Agriculture in Switzerland

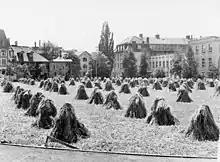
A sports ground used for agriculture during WWII

Advances in transportation brought about a global agricultural market, which placed the grain farmers of the Plateau in front of competition from cheaper foreign wheat, which in the 1860s brought about a second revolution: milk replaced cereals as a staple product. Natural conditions were favorable and sales assured, given growing demand everywhere, with foreign countries absorbing more than a quarter of production since the 1880s. New cheese dairies and processing plants (condensed milk, chocolate) were opened. Plowed fields decreased from 500 000 ha in the middle of the 19th century, i.e. approximately half of the useful agricultural area, to 200 000 ha before the First World War. Naturally, most peasants still grew cereals, but almost only for their own use or as fodder. The vine also declined, especially in eastern Switzerland. On the other hand, fruits and vegetables found takers in town and in the cannery, which flourished after 1900. Thus was set up an agriculture strongly integrated into local and world markets, through its purchases (fertilizers, agricultural machinery), as well as through its sales to industries of transformation. The dairy industry began to dominate; animal husbandry and agriculture were essentially their suppliers, slaughter cattle and pigs its by-products. However, wine economy was maintained in French-speaking Switzerland and cereal growing was also maintained in some regions of northern Switzerland.